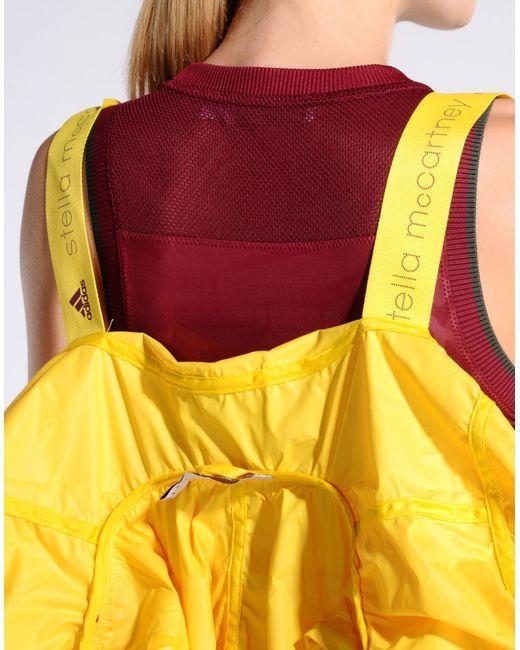
Stylische gelbe Adidas Tasche für Damen